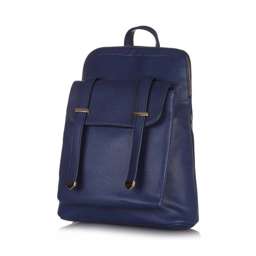
a chic backpack is a must this season .